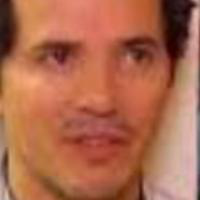
Age group: age 21-30